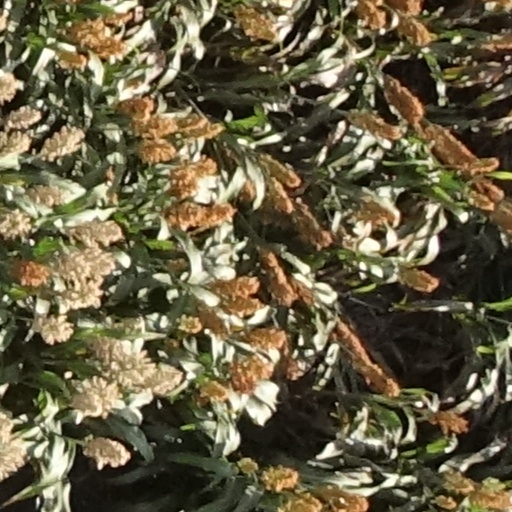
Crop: sorghum